Bobby Singh

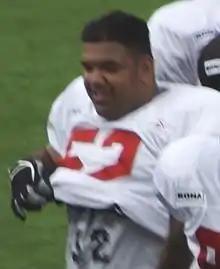
Bobby Singh at Calgary Stampeders training camp in 2007

Bobby Singh (born November 21, 1975) is a retired professional American and Canadian football guard. He was drafted by the Calgary Stampeders in the first round of the 1999 CFL Draft. Singh has the distinction of being the only player in football history to have won an XFL Championship, a Super Bowl, and a Grey Cup.